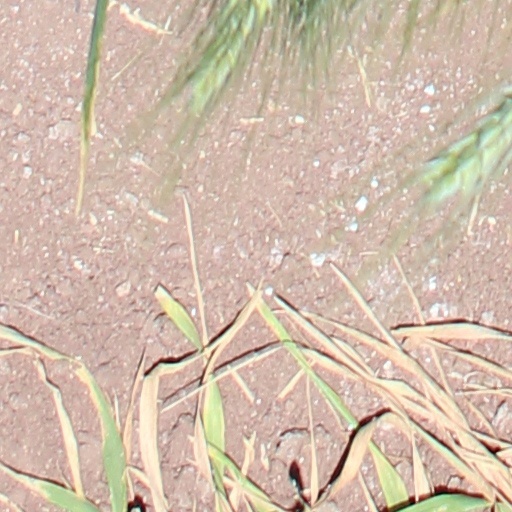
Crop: wheat